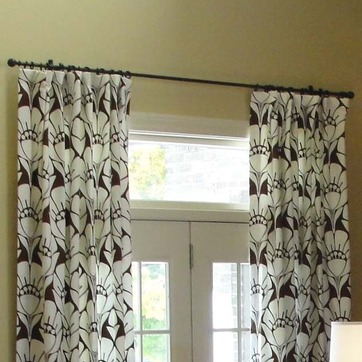
Material: glass